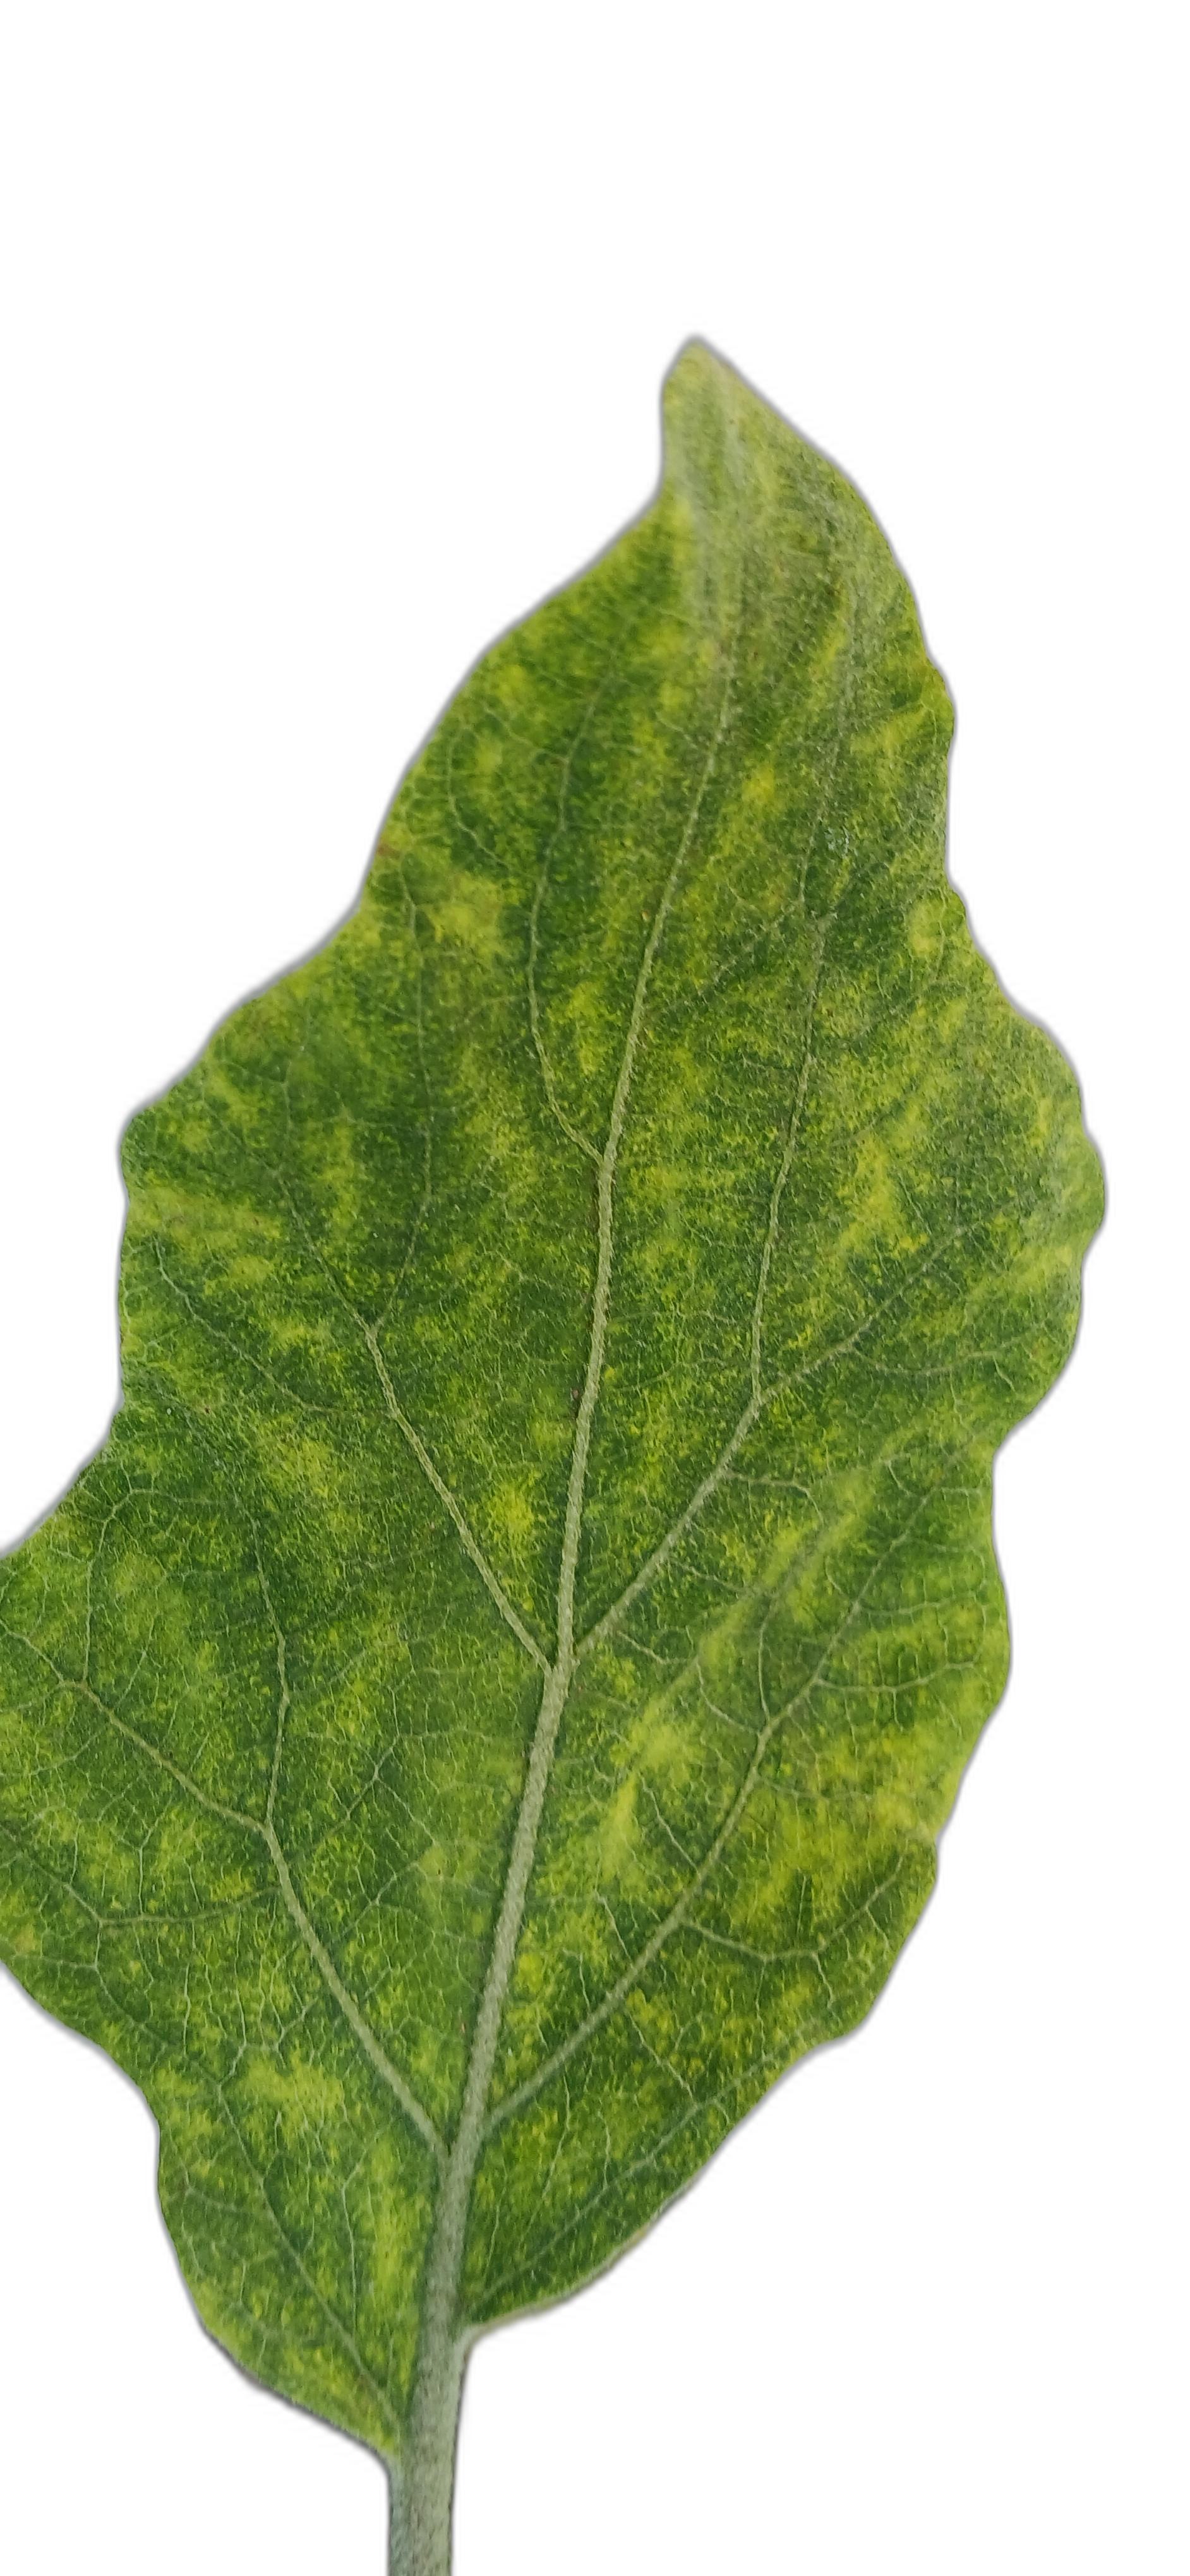
Label: Mosaic Virus Disease